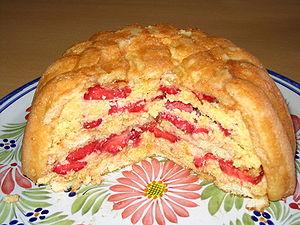
Charlotte aux fraises